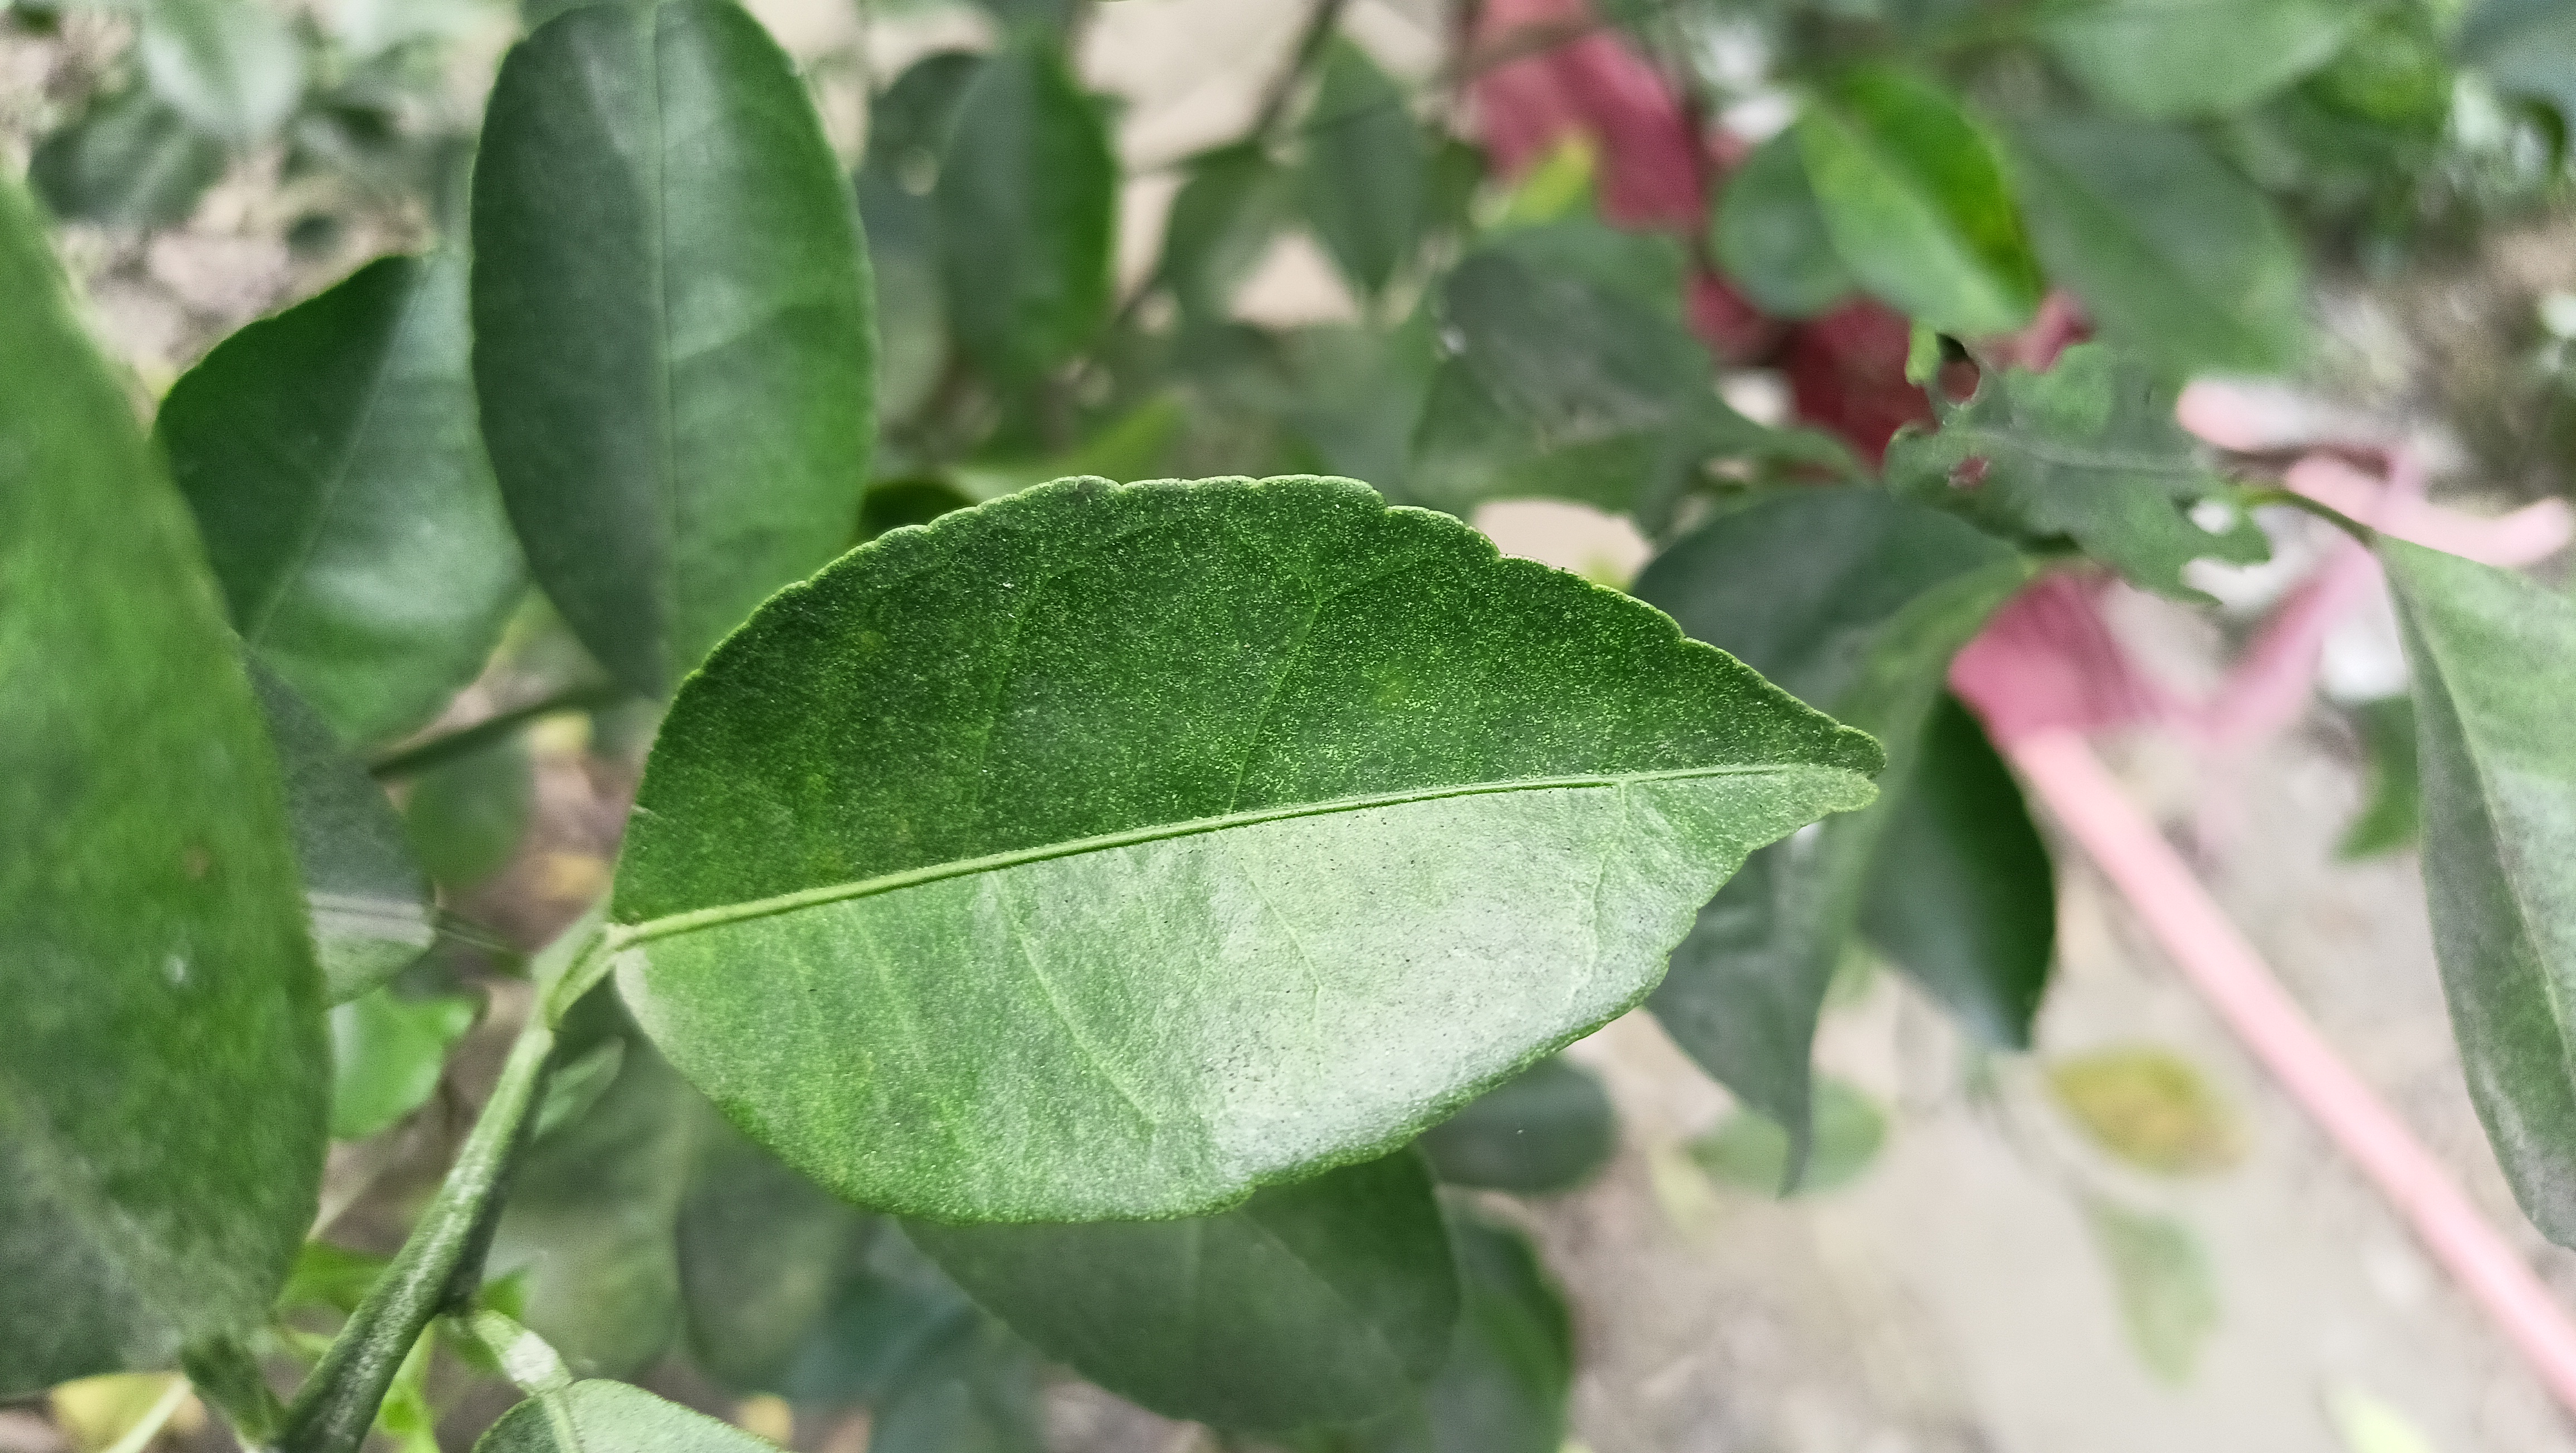
Mandarin leaf variety: China Mishti